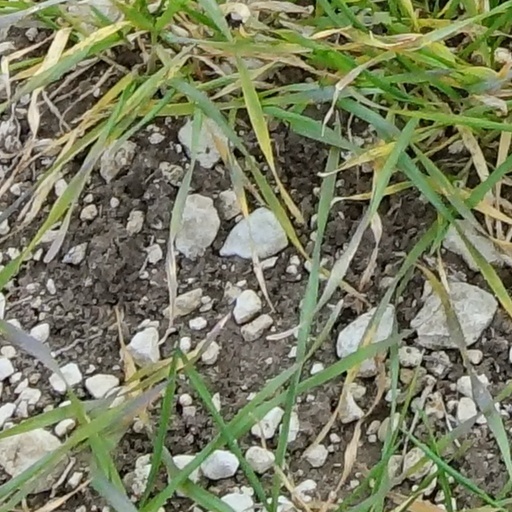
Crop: wheat